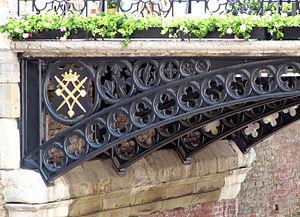
Pont des Mensonges à Sibiu, Roumanie.
Sibiu rappelant le nom des montagnes proches : Cibin, est le chef-lieu du județ de Sibiu et, avec une population de 147 245 habitants est une des plus grandes villes transylvaines. Elle est traversée par la petite rivière Cibin, affluent de la rivière Olt, elle-même affluent du Danube.